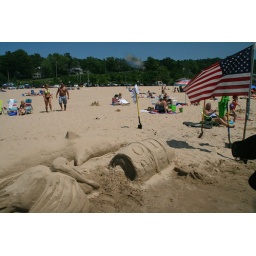
Sand sculptures at a sand sculpture building competition at the beach in Grand Haven.